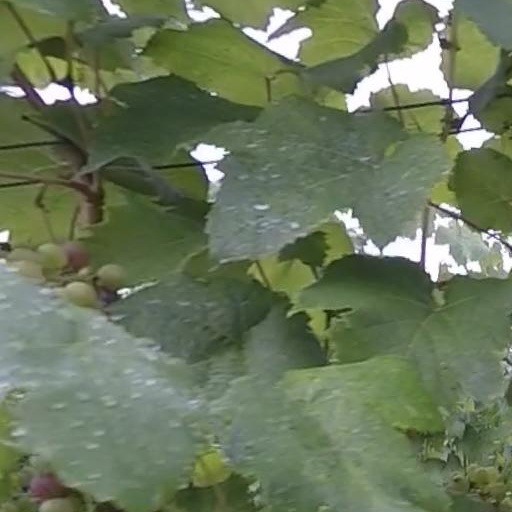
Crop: grape